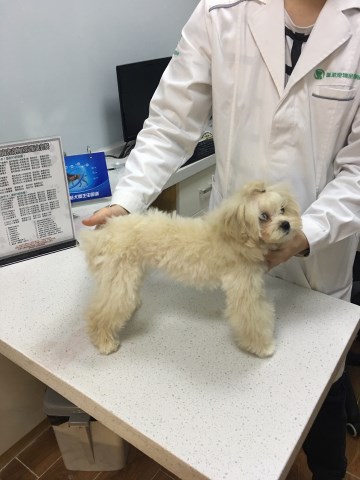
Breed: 7449-n000128-teddy